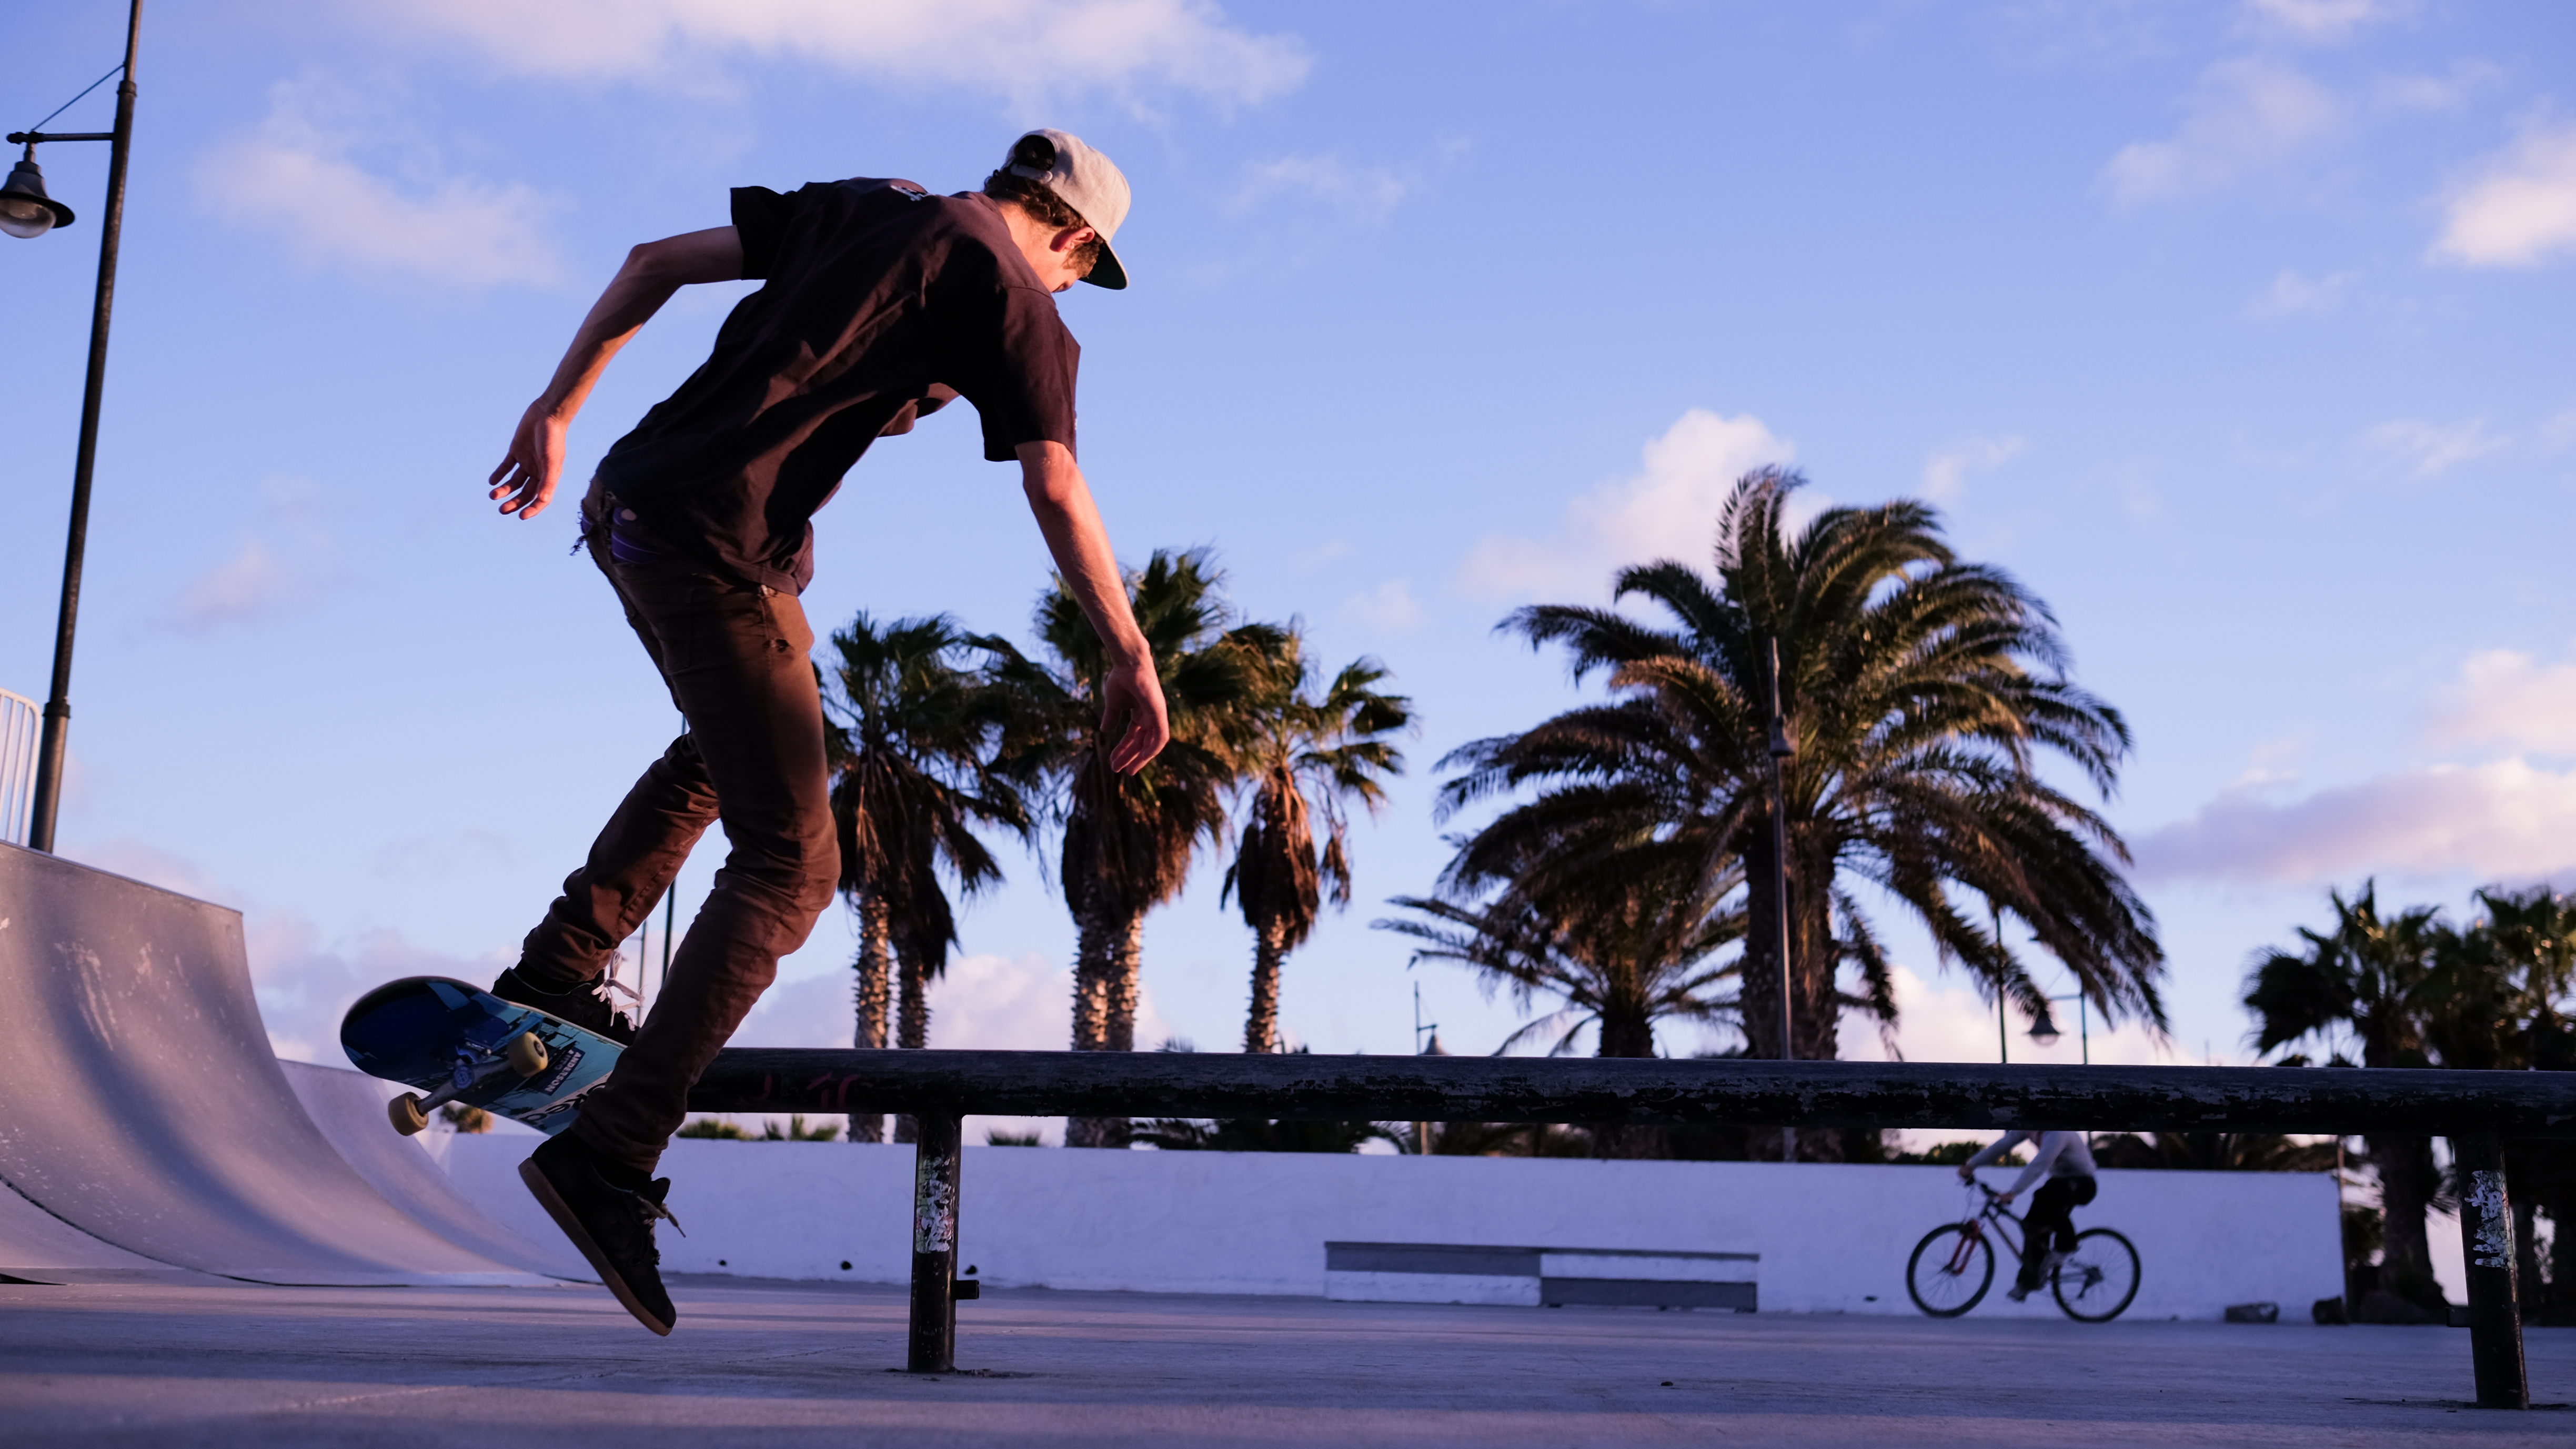
sport, skateboard, skateboarding, recreation, park, extreme sport, lifestyle, skateboarder, skatepark, sports equipment, sports, skater, trick, atmosphere of earth, skateboarding equipment and supplies, boardsport